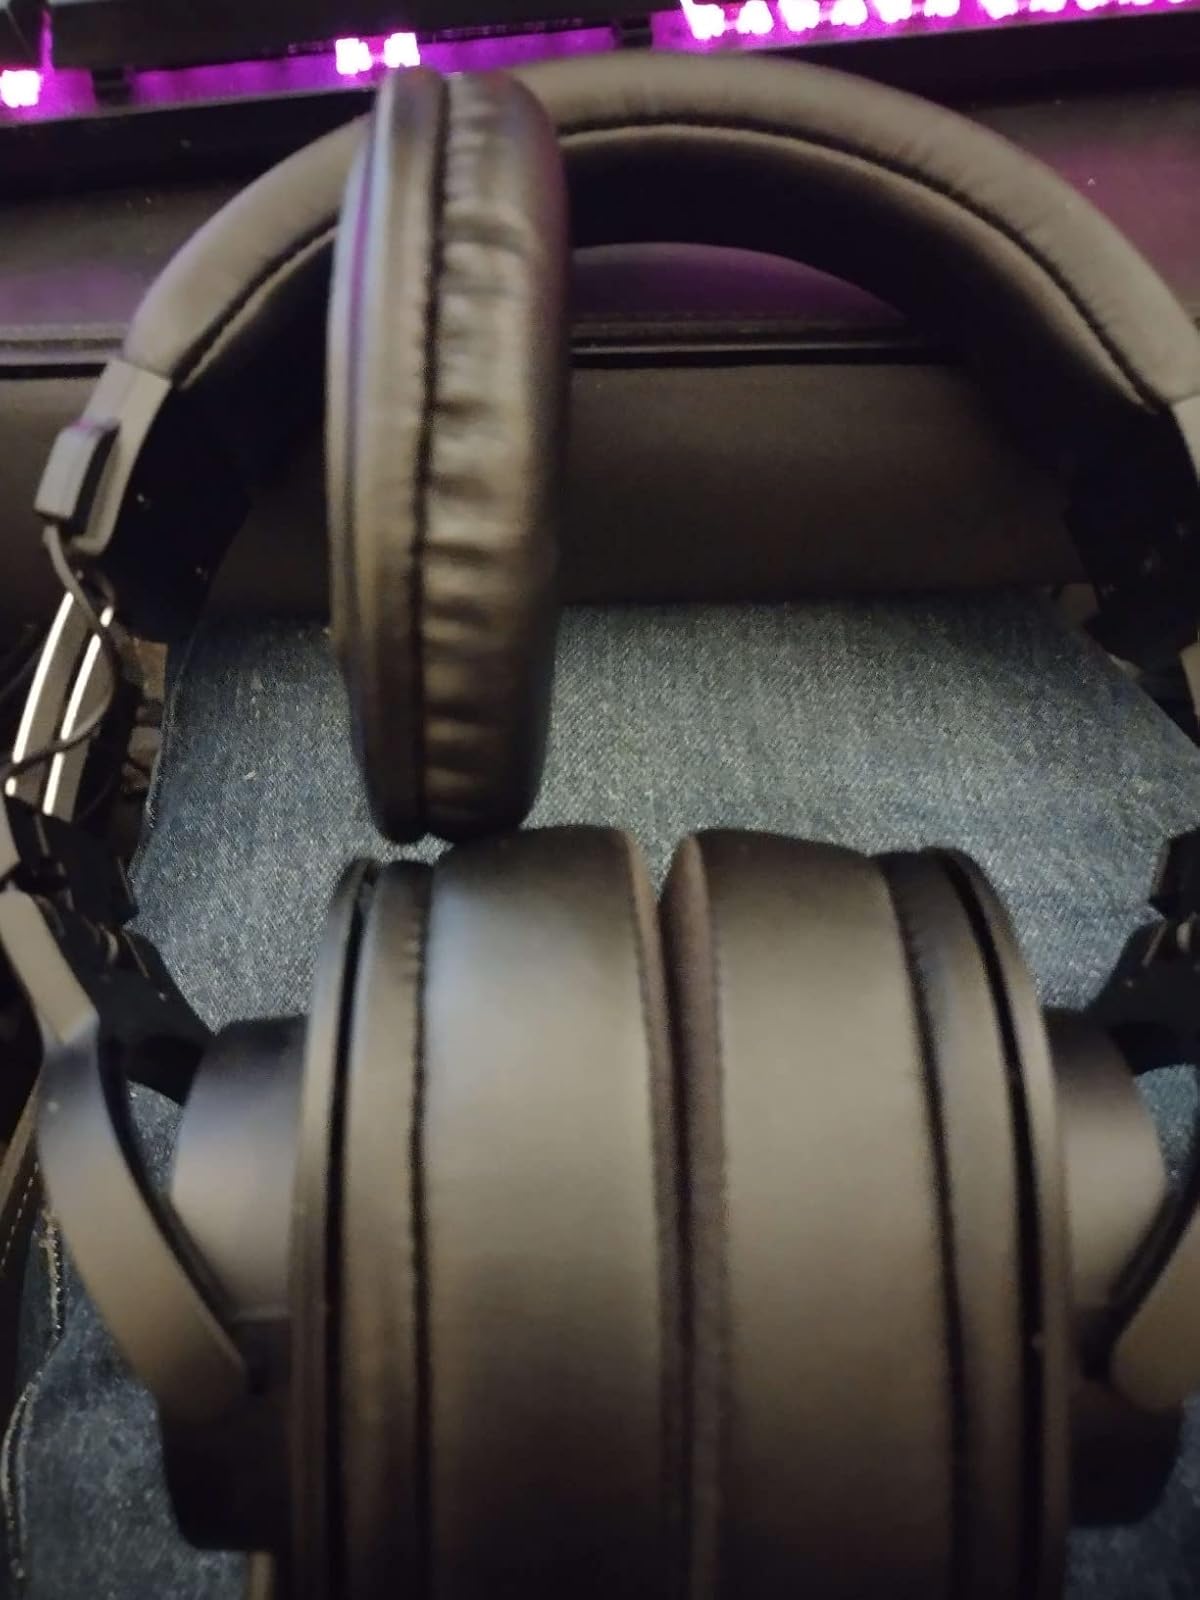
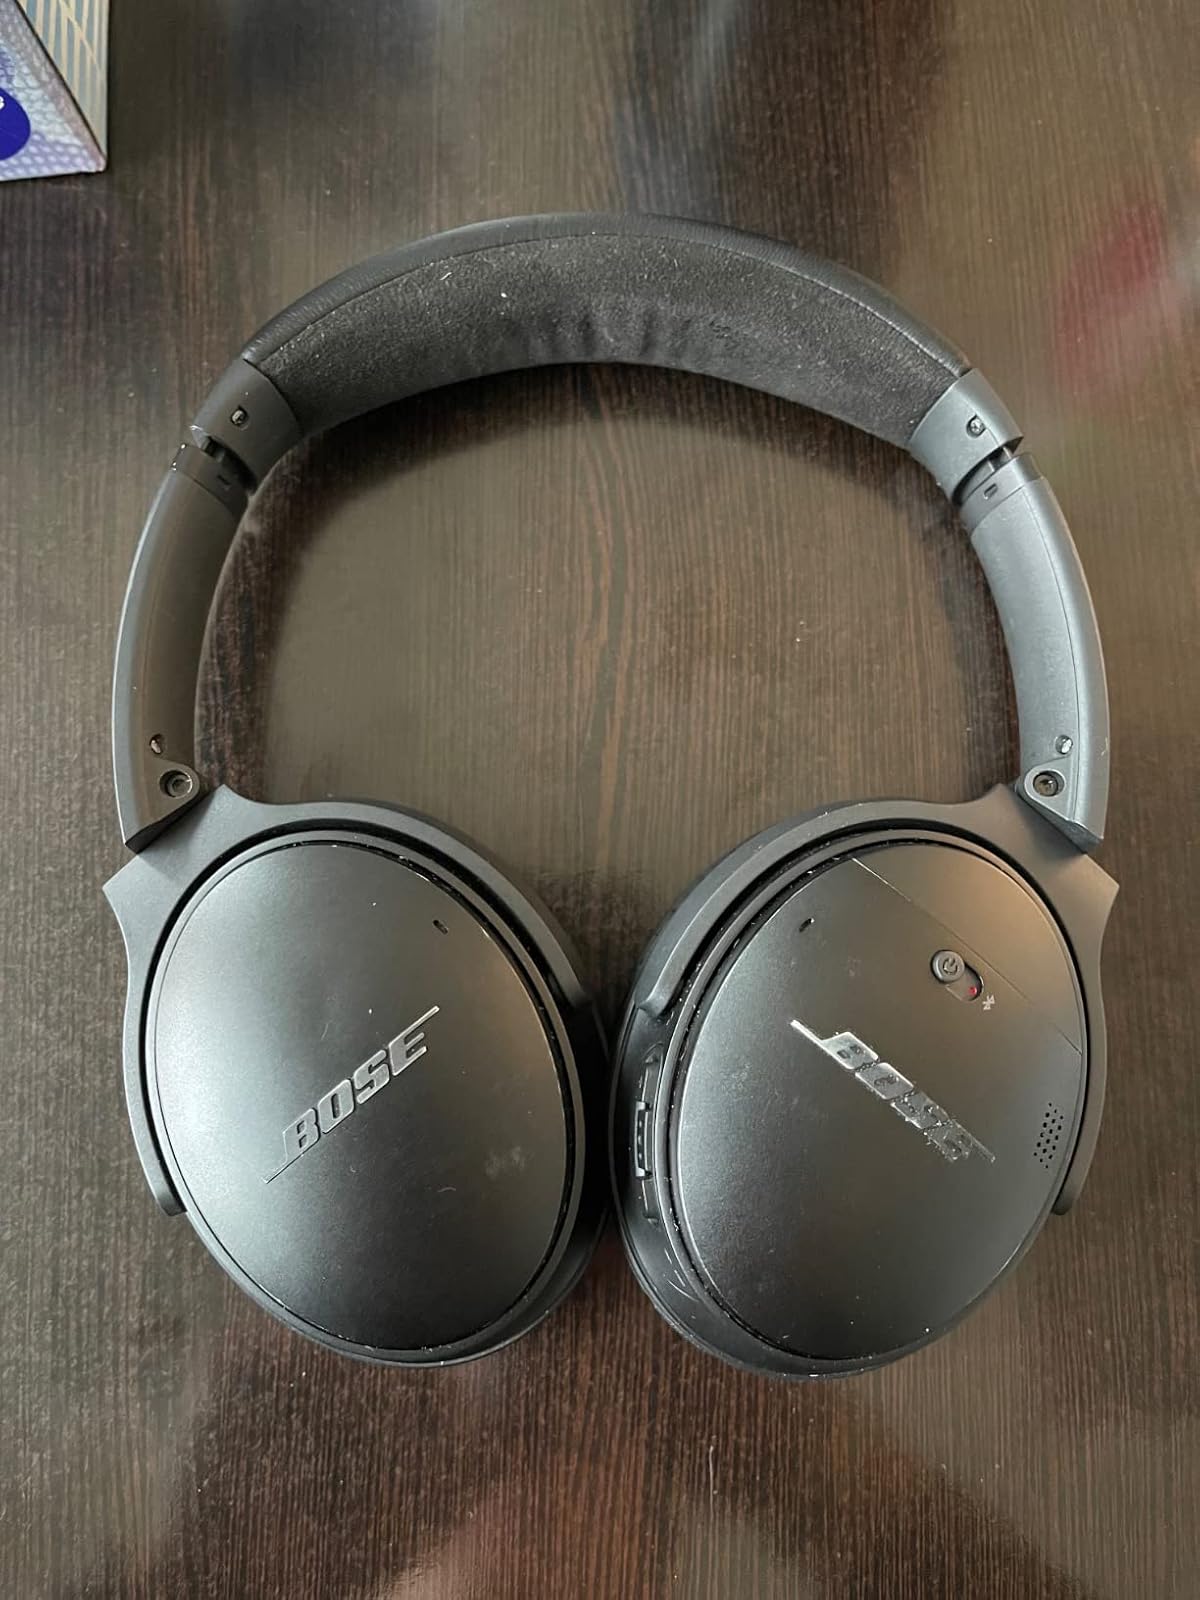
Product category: headphones
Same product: no